Wedding superstitions

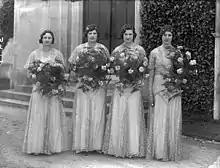
Bridesmaids holding bouquets in August, 1933.

Some superstitions, on the other hand, hold much less relevance in contemporary wedding customs. For example, ancient Romans studied pig intestines to predict the luckiest time to marry. However, below are examples of superstitions that originated in ancient Rome, but transcended the ancient era and continued as wedding superstitions in medieval Europe and the 18th and 19th centuries.